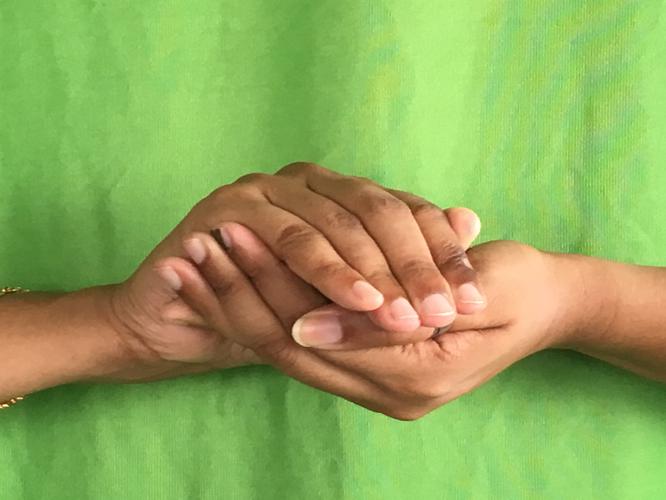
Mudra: Samputa
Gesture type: double_hand